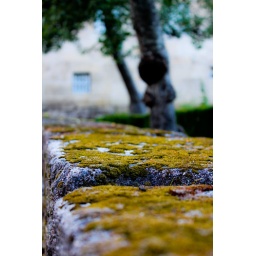
&lt;i&gt;a moss covered stone wall in the garden of a 17th century Portuguese manor&lt;/i&gt;#764